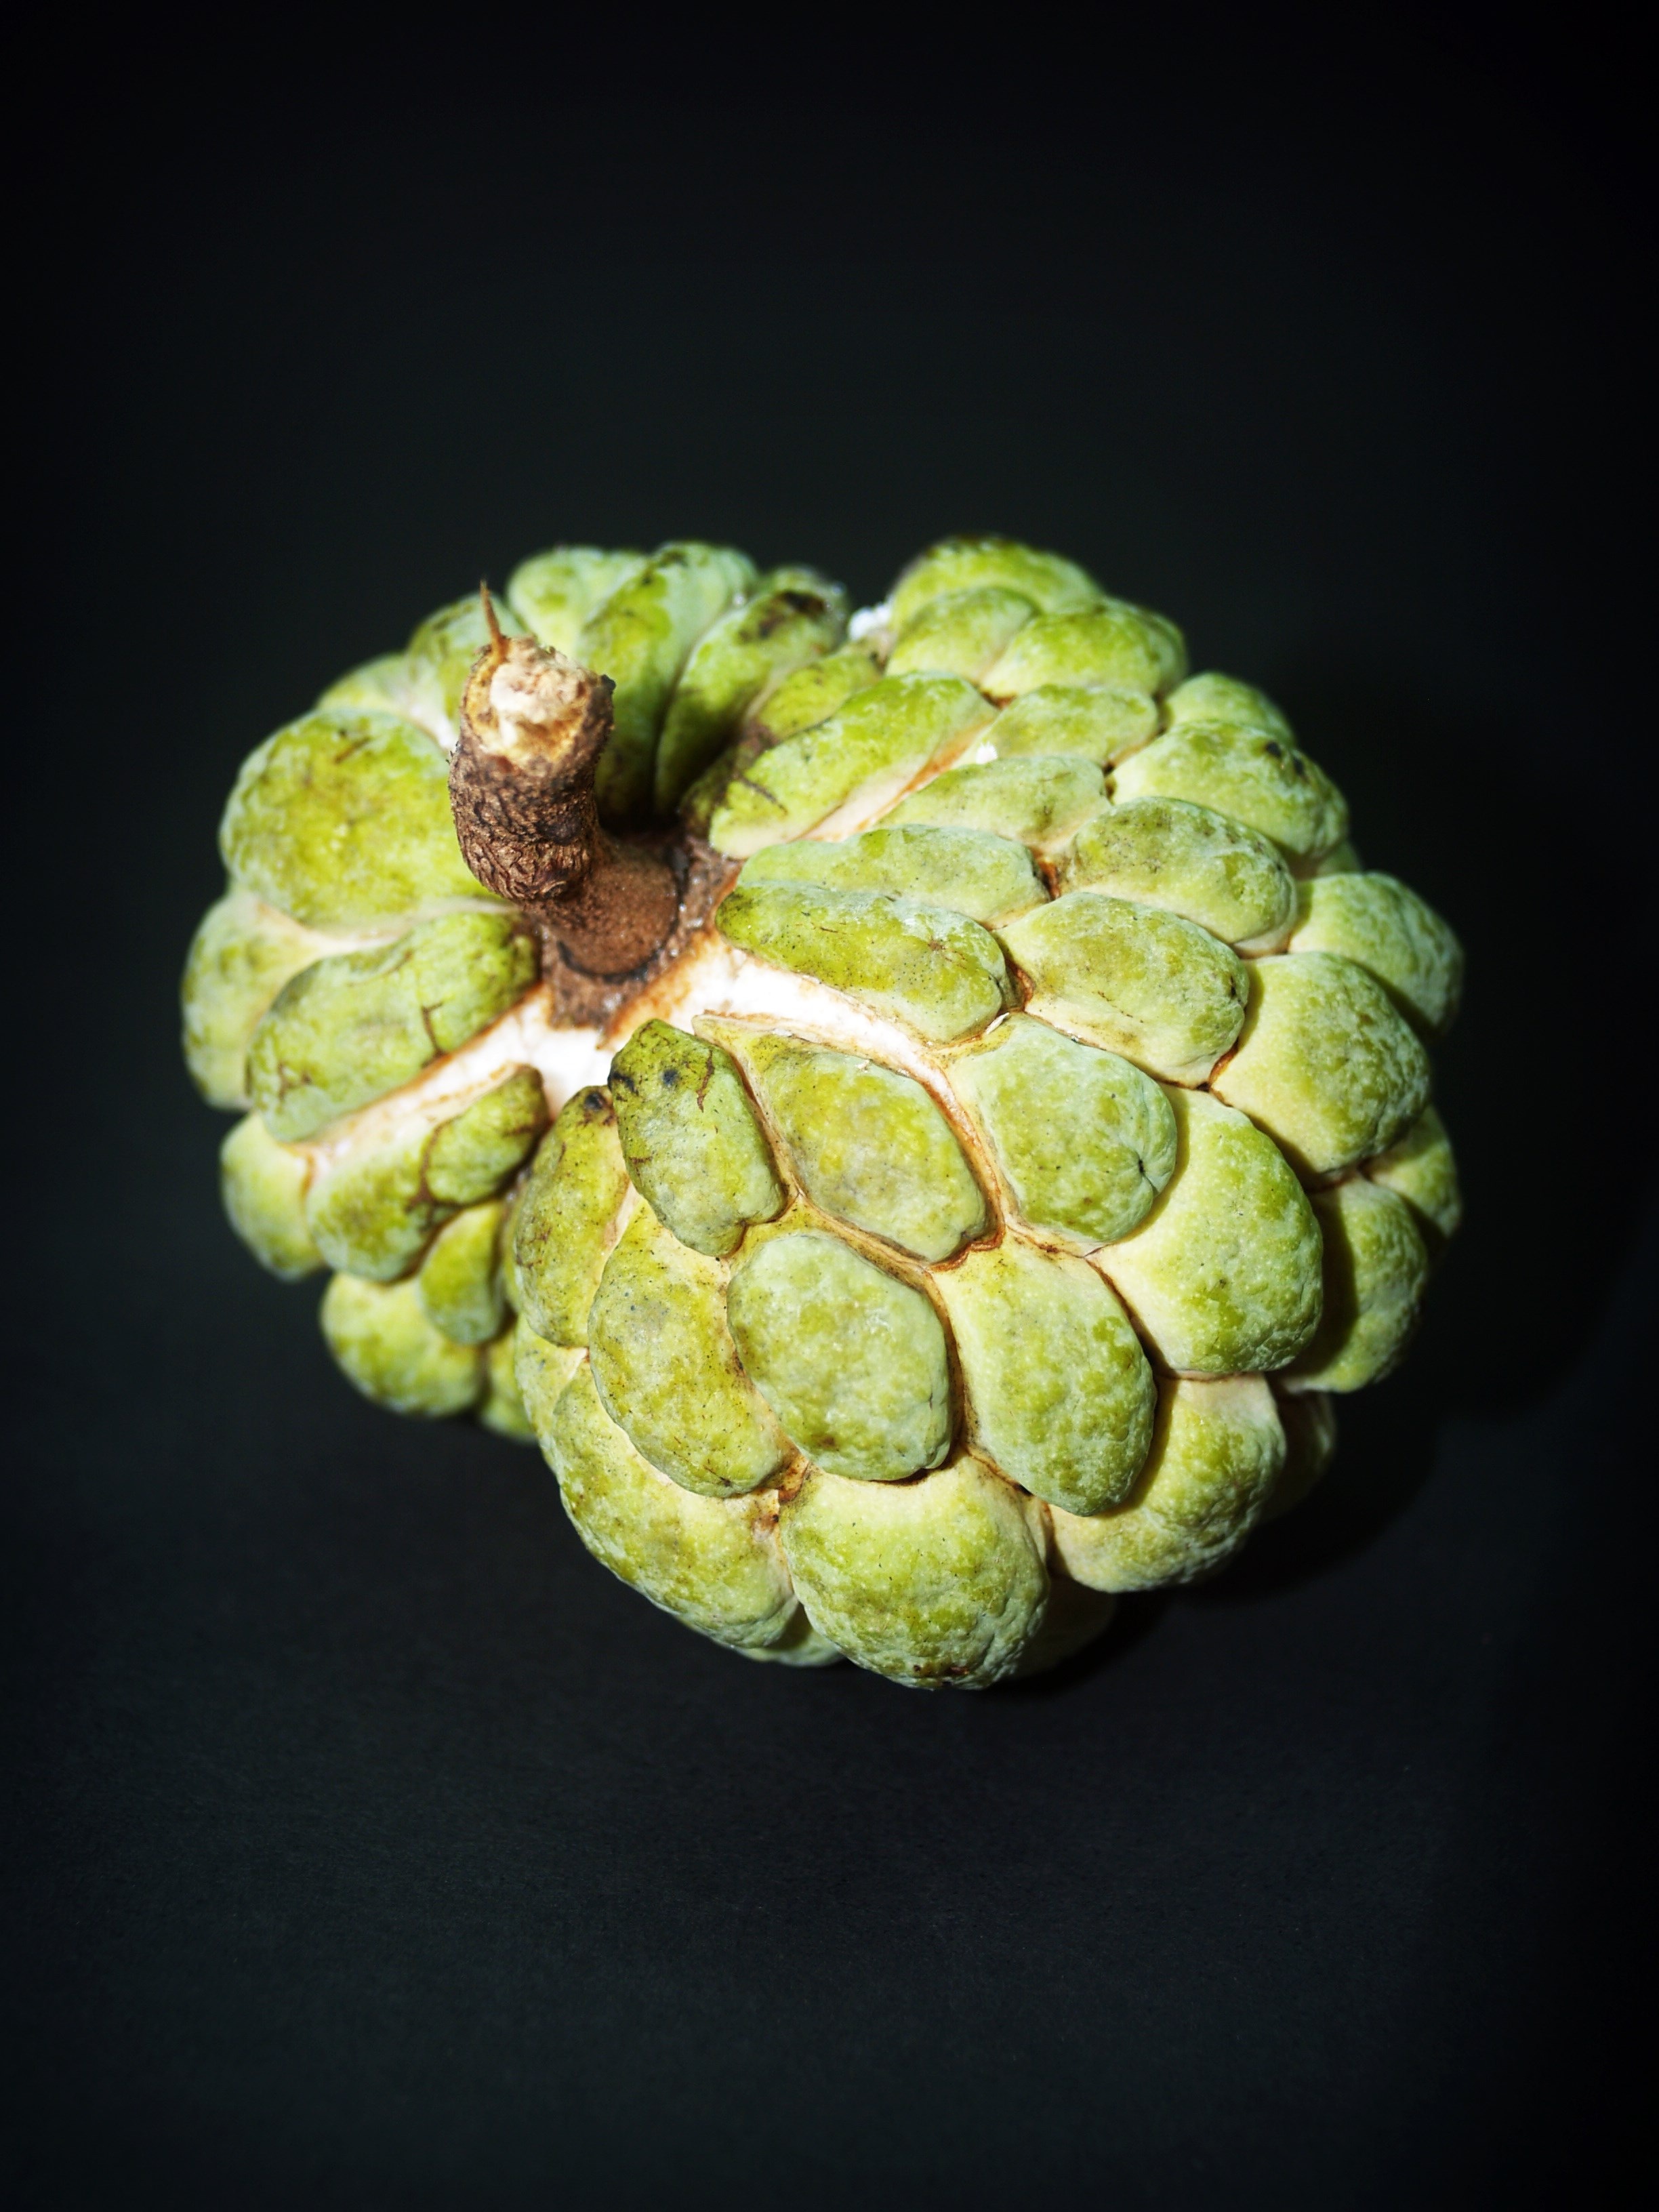
apple, tree, plant, farm, fruit, leaf, round, flower, ripe, food, green, produce, vegetable, tropical, fresh, agriculture, juicy, flora, delicious, thailand, freshness, leaves, family, nutrition, tasty, growing, strange, minerals, exotic, thai, vitamins, organic, ripening, macro photography, nutritious, tempting, flowering plant, daisy family, annona, custard, custard apple, sugar apple, plump, land plant